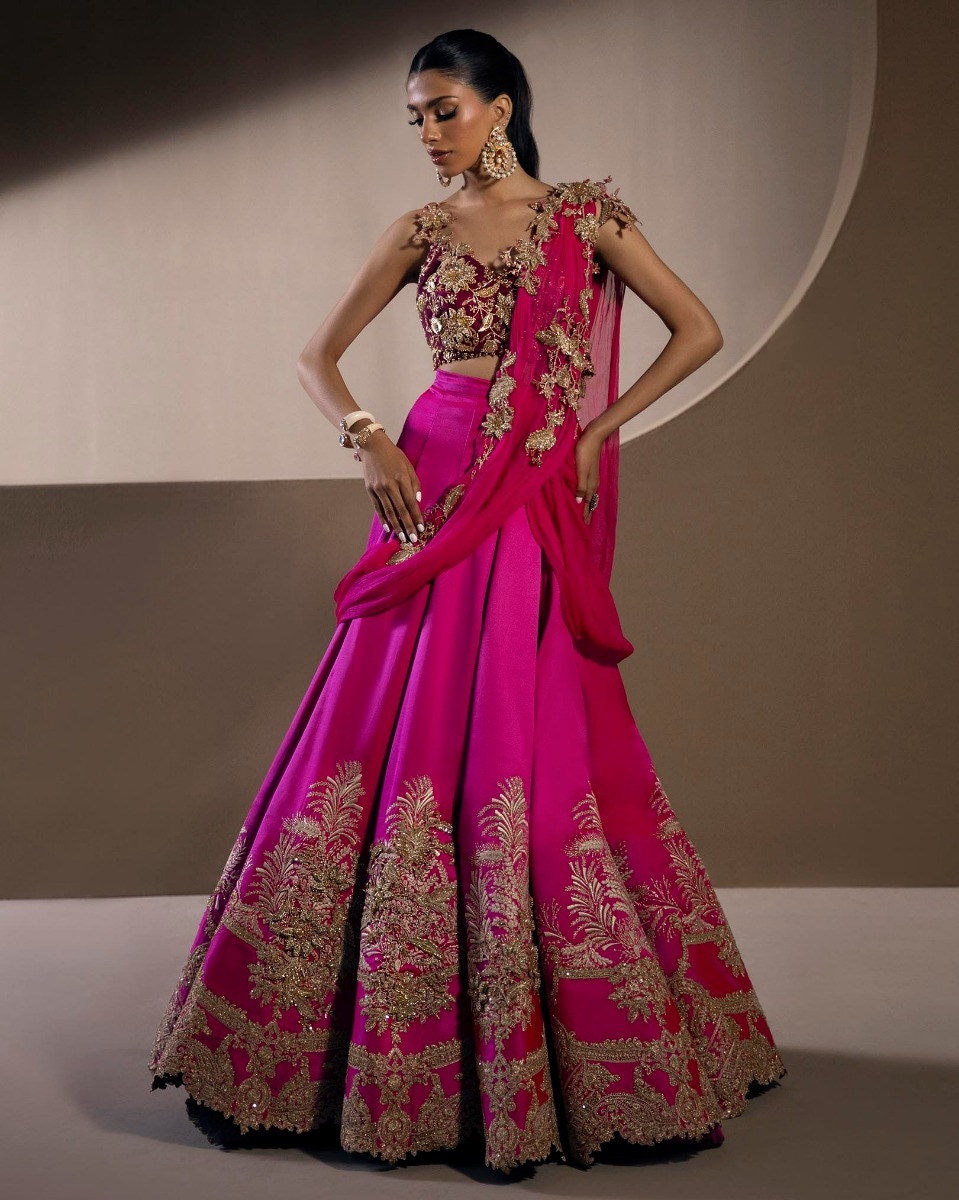
pink gold embroidered lehenga gown